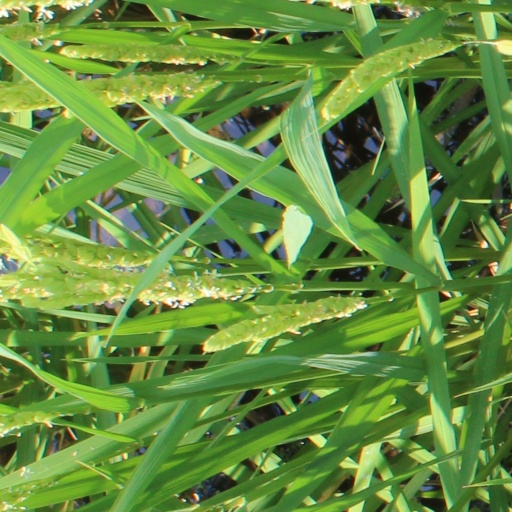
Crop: rice